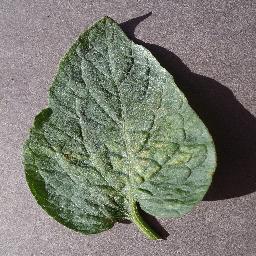
Label: Tomato___Spider_mites Two-spotted_spider_mite